Ebbw Valley Railway

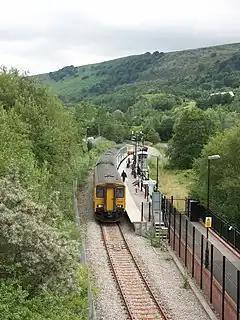
Aerial view of four carriage train, on single curved track, at station. Passengers wait to board. Lush wooded mountains make up the background on all sides. To the right, foreground, a walkway leads down to the platform.

The Ebbw Valley Railway currently provides a half-hourly (two hourly Sundays) passenger service between Ebbw Vale Town and Pye Corner, where half of all services will continue to Cardiff Central, and half will continue to Newport during the day. Journey duration between Ebbw Vale Town and Cardiff Central is 60 minutes. Intermediate stations (their approximate journey times from Ebbw Vale Town are shown in brackets) are Ebbw Vale Parkway (3 minutes), Llanhilleth (11), Newbridge (17), Crosskeys (25), Risca and Pontymister (32), Rogerstone (34) and Pye Corner (38). A dedicated feeder bus services link the line to Abertillery town centre from Llanhilleth.